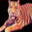
Label: tiger